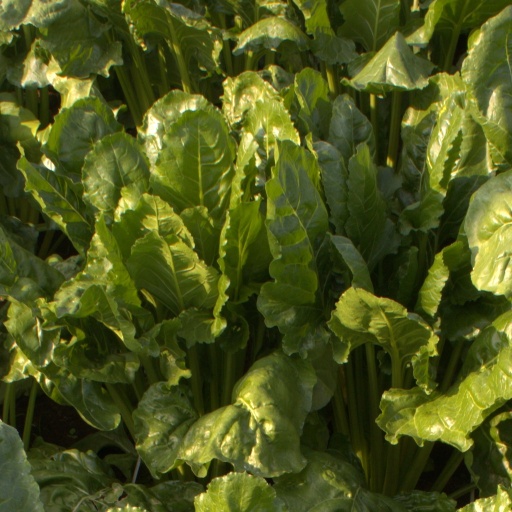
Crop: sugar beet